Antigua

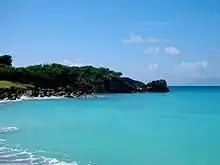
Turner Beach in Antigua

Antigua, also known as Waladli or Wadadli by the local population, is an island in the Lesser Antilles. It is one of the Leeward Islands in the Caribbean region and the most populous island of the country of Antigua and Barbuda. Antigua and Barbuda became an independent state within the Commonwealth of Nations on 1 November 1981.